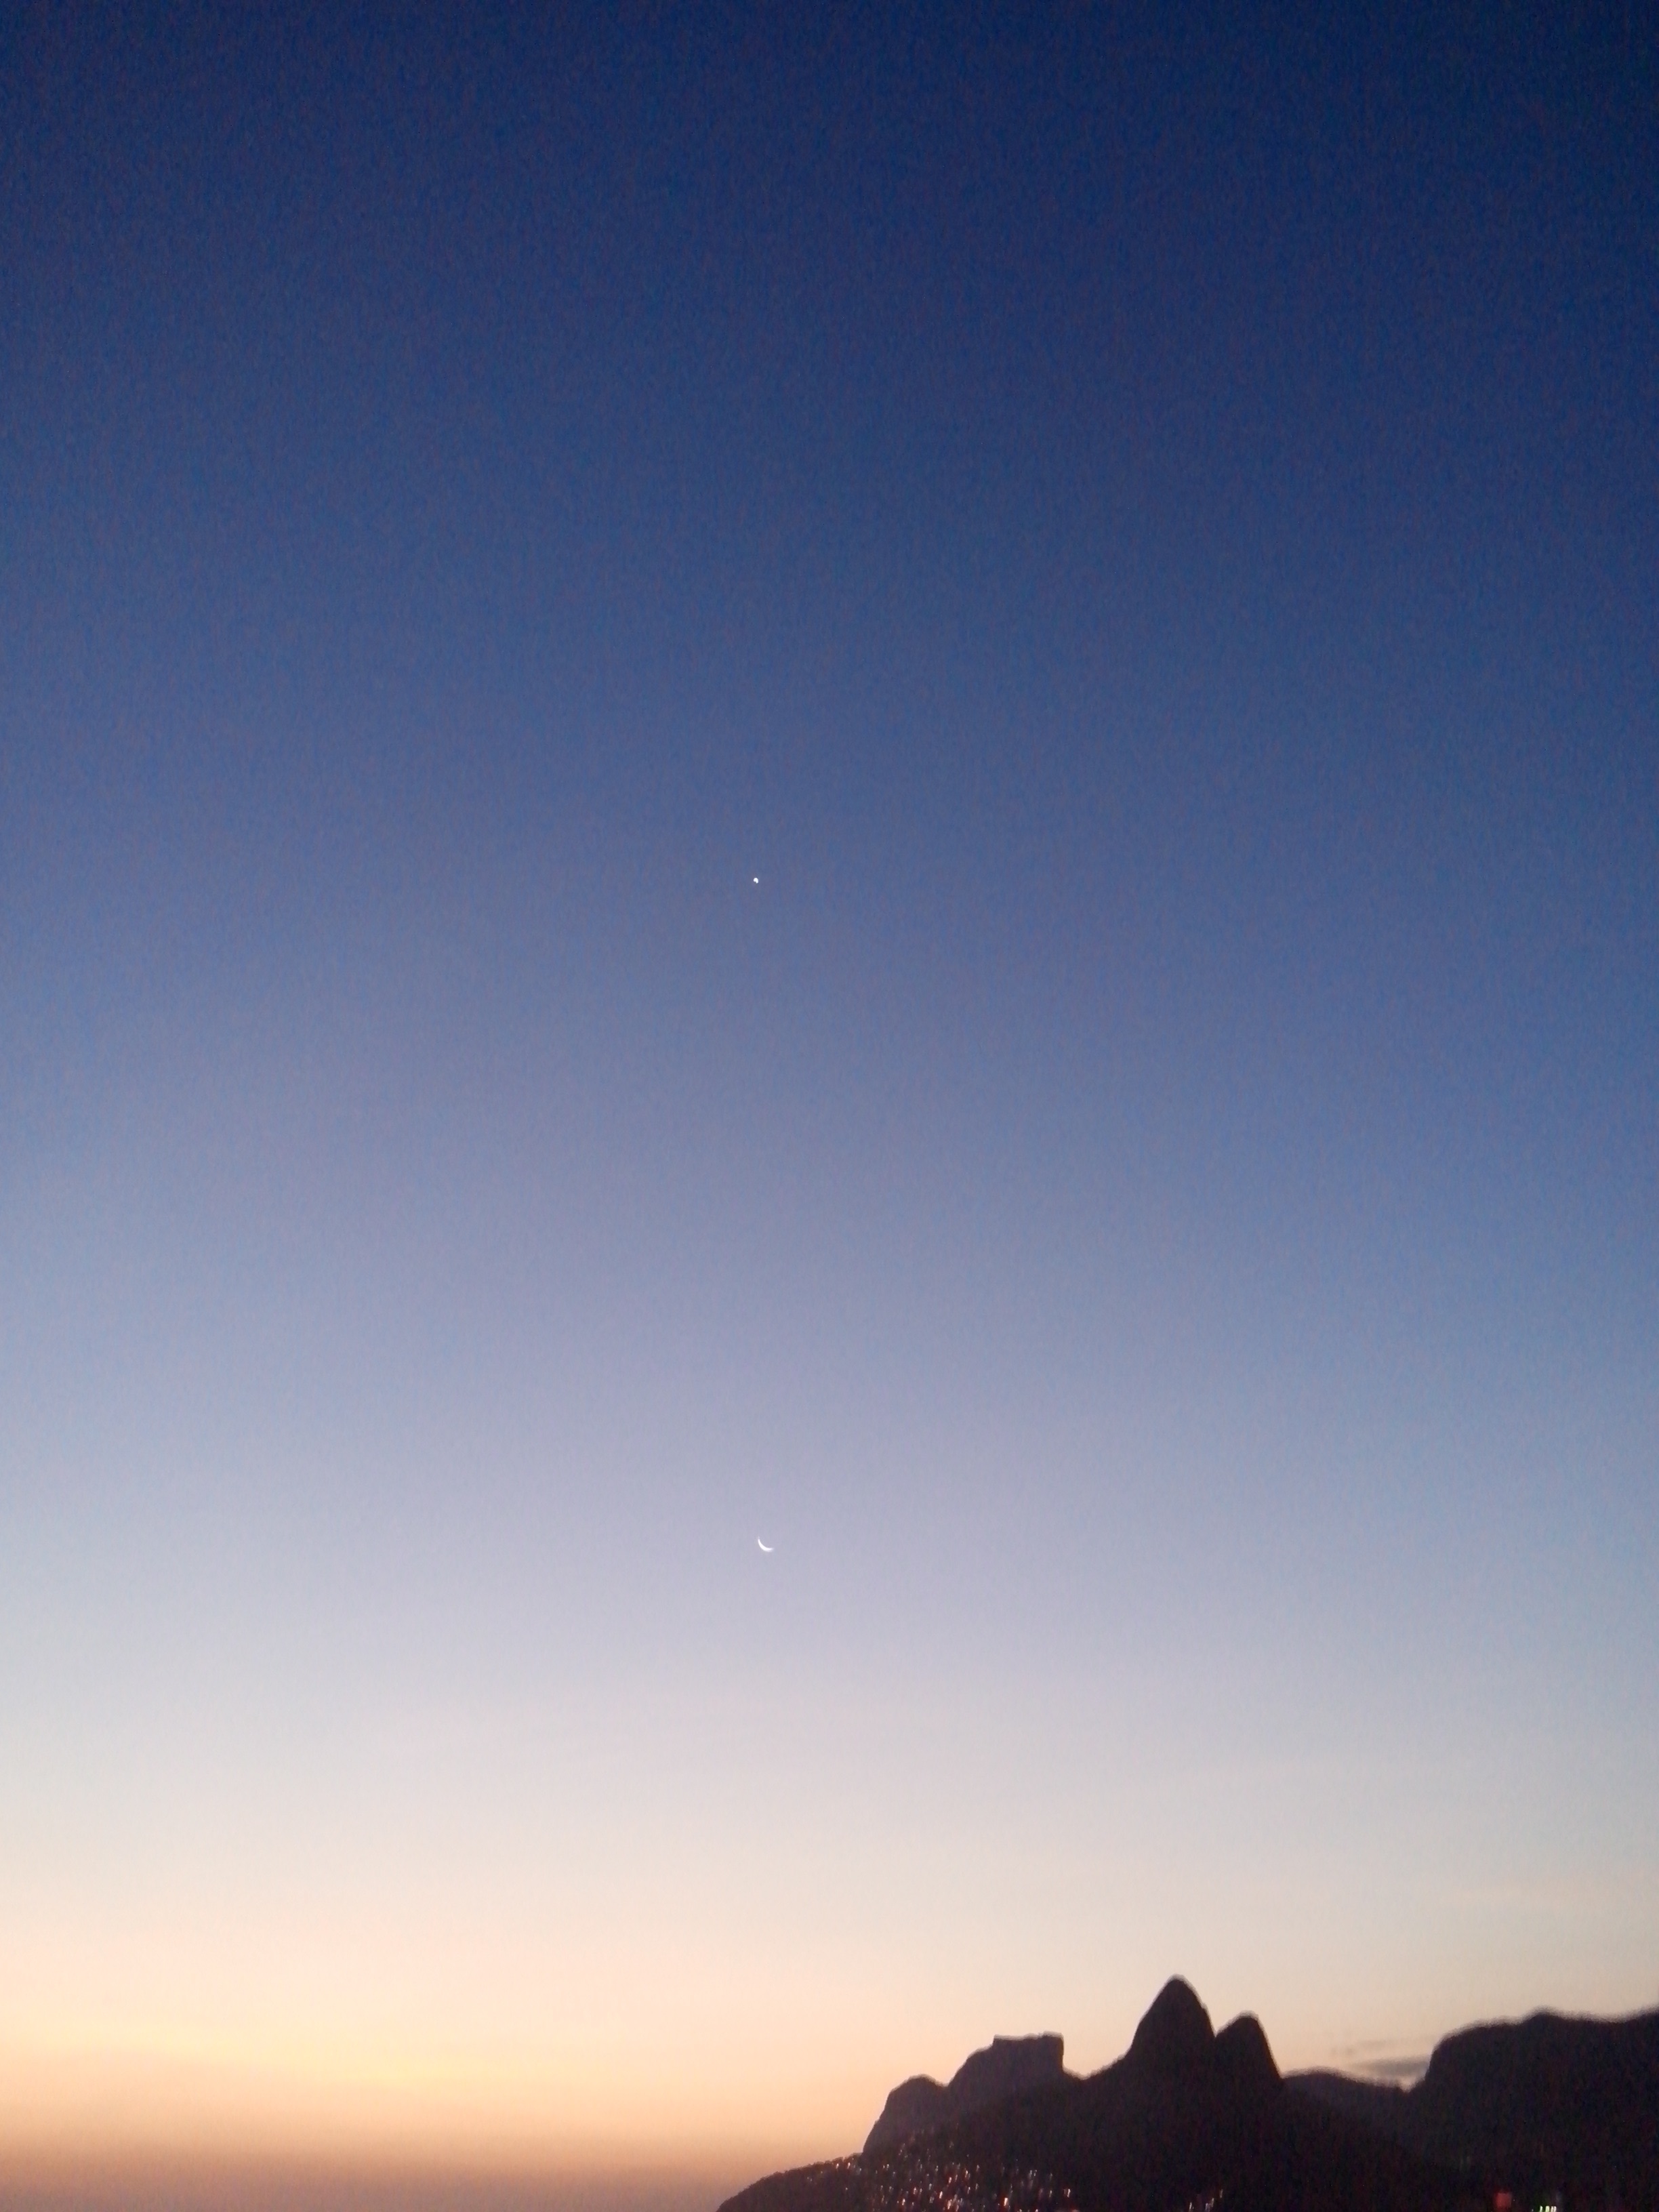
sea, horizon, mountain, cloud, sky, sunrise, sunset, sunlight, morning, dawn, atmosphere, dusk, evening, afterglow, astronomical object, atmospheric phenomenon, atmosphere of earth